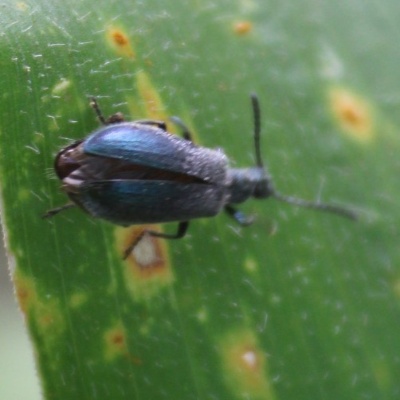
Crop: Maize
Condition: leaf beetle